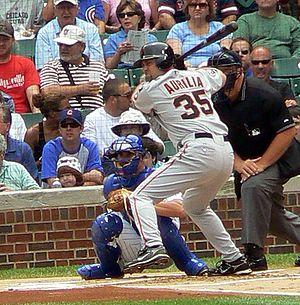
Richard Santo Aurilia est un joueur d'arrêt-court au baseball ayant évolué dans les Ligues majeures de 1995 à 2009.